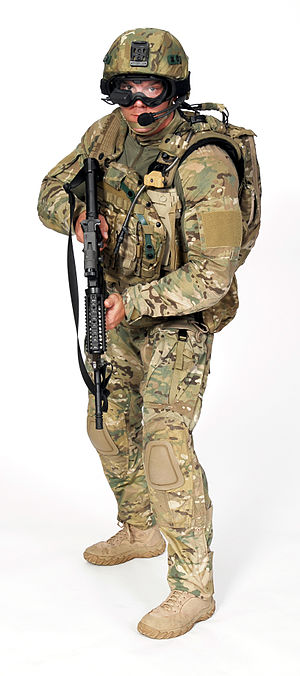
2032 / Billeder
2032 er det 508. skudår siden Kristi Fødsel. Året begynder på en torsdag. Påsken falder dette år den 28. marts